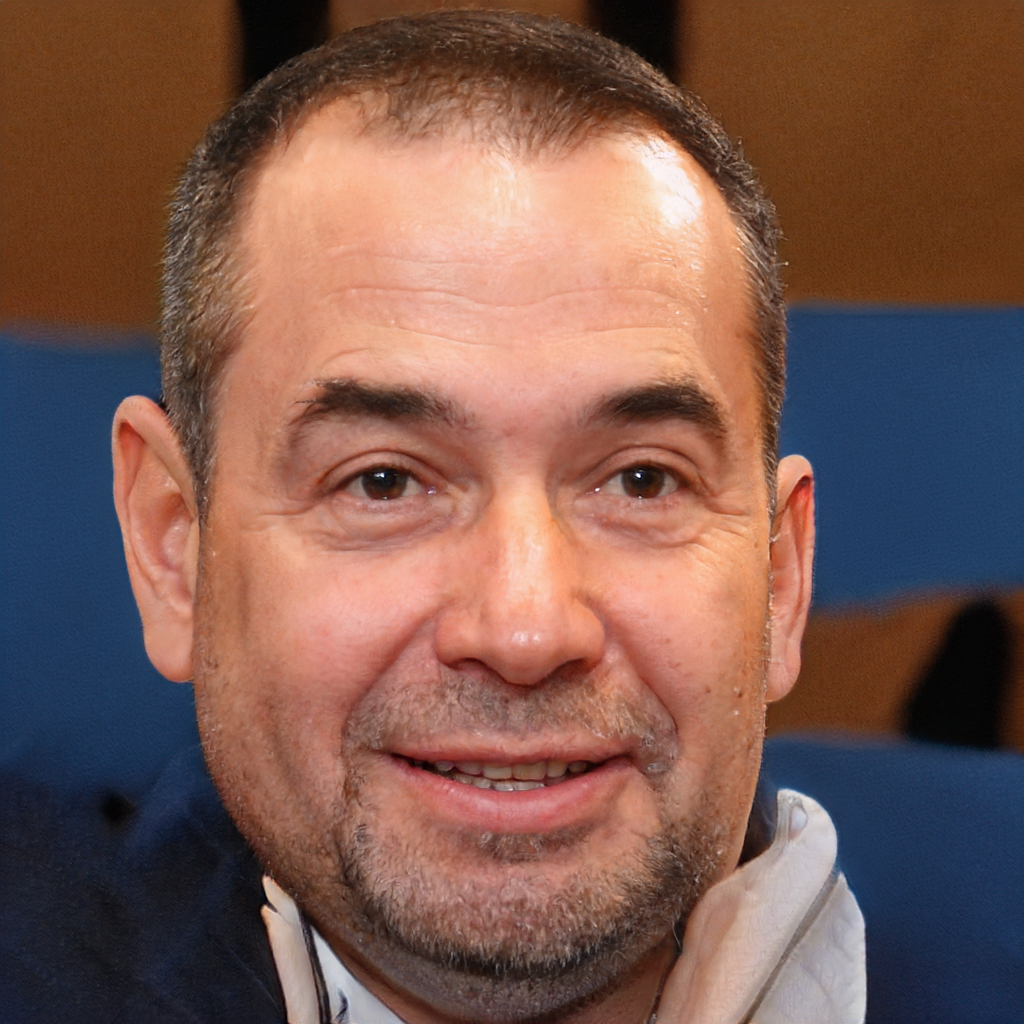
Portrait style: Real Portrait